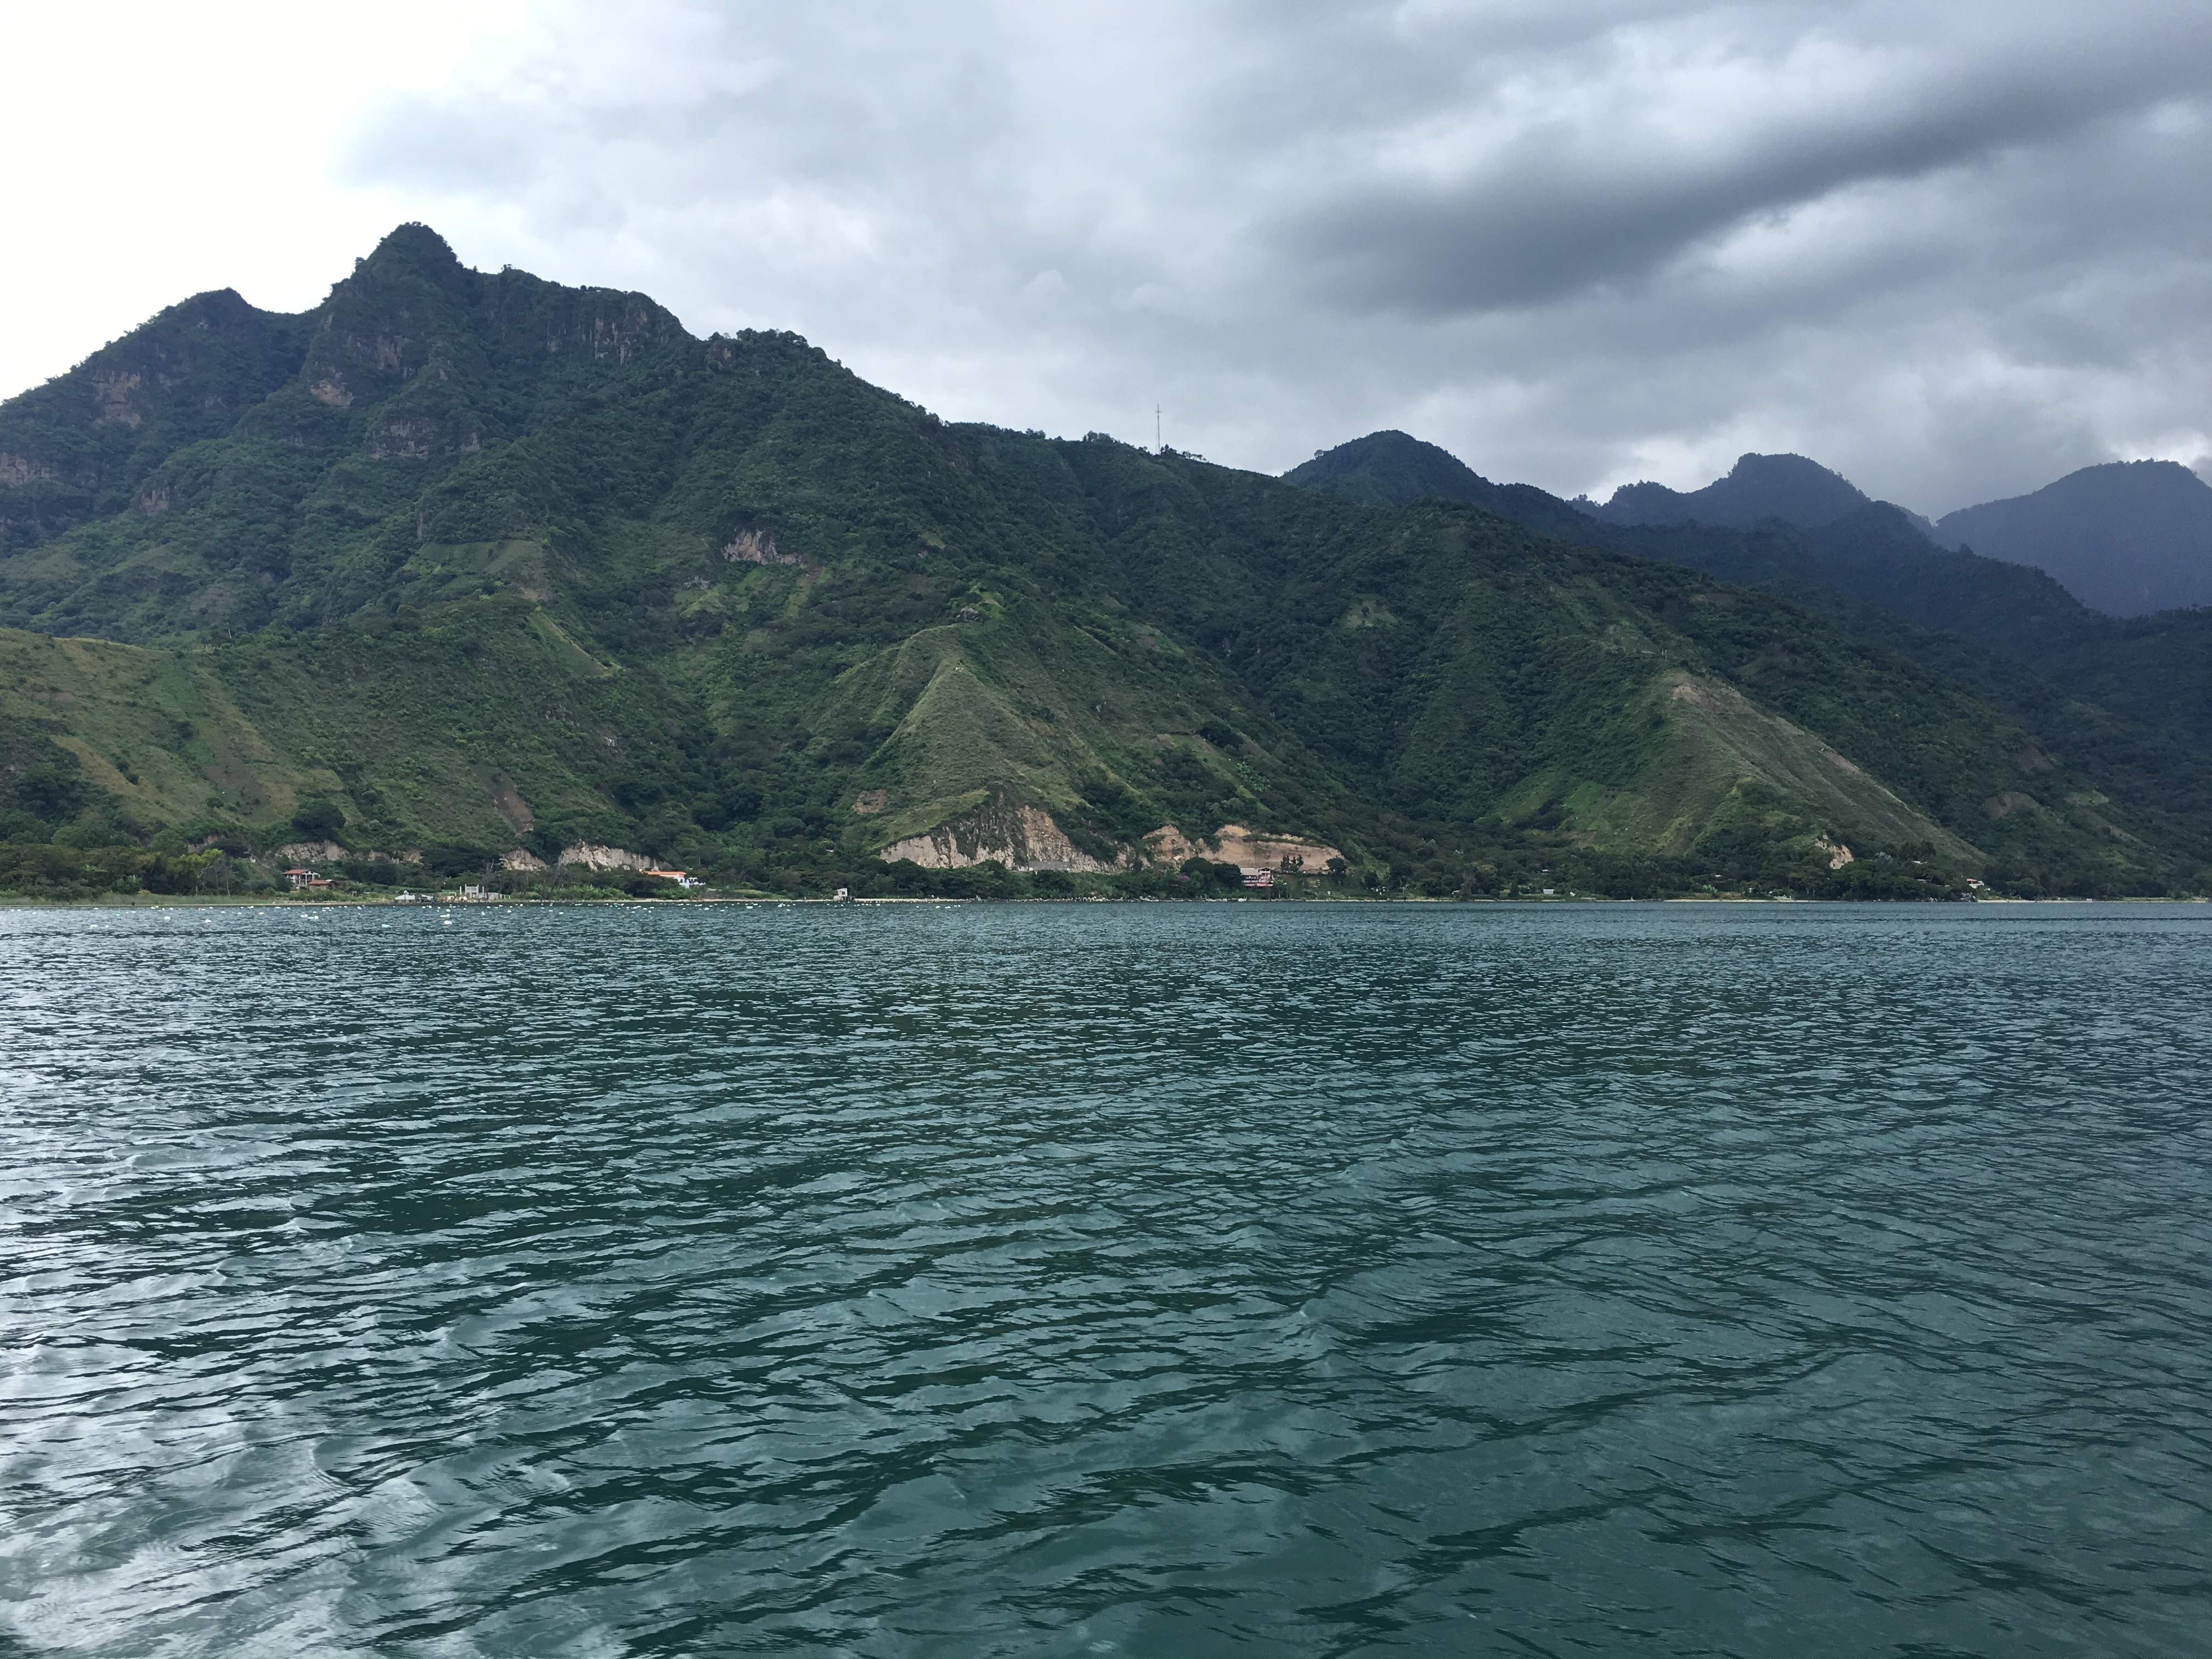
landscape, sea, coast, water, nature, mountain, lake, vehicle, scenic, bay, island, fjord, reservoir, terrain, body of water, mountains, loch, highlands, cape, guatemala, landform, geographical feature, glacial landform